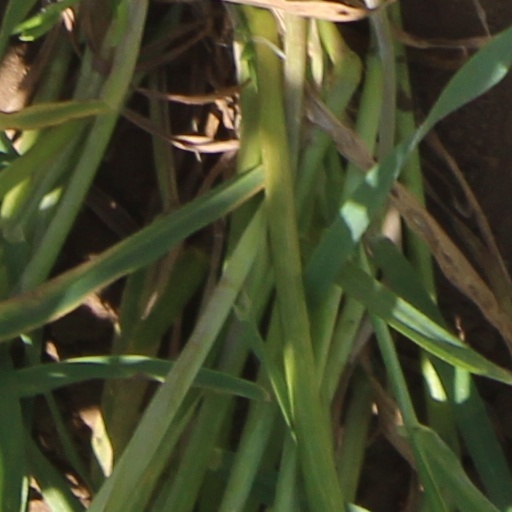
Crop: wheat